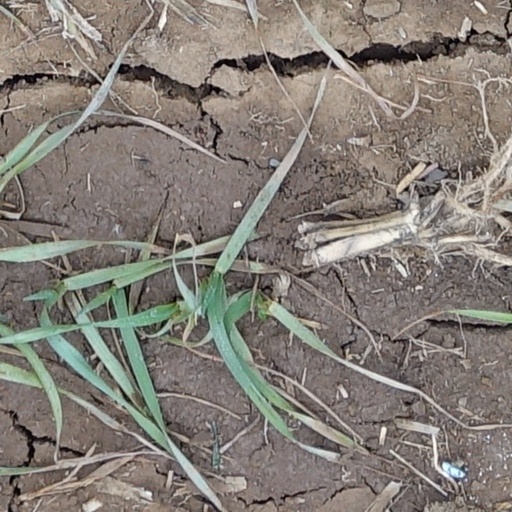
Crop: wheat